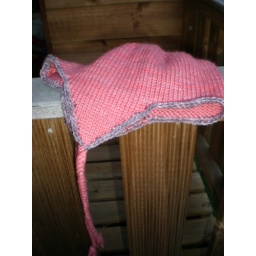
Organic flap hat in pink with purple trim